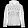
Label: Coat